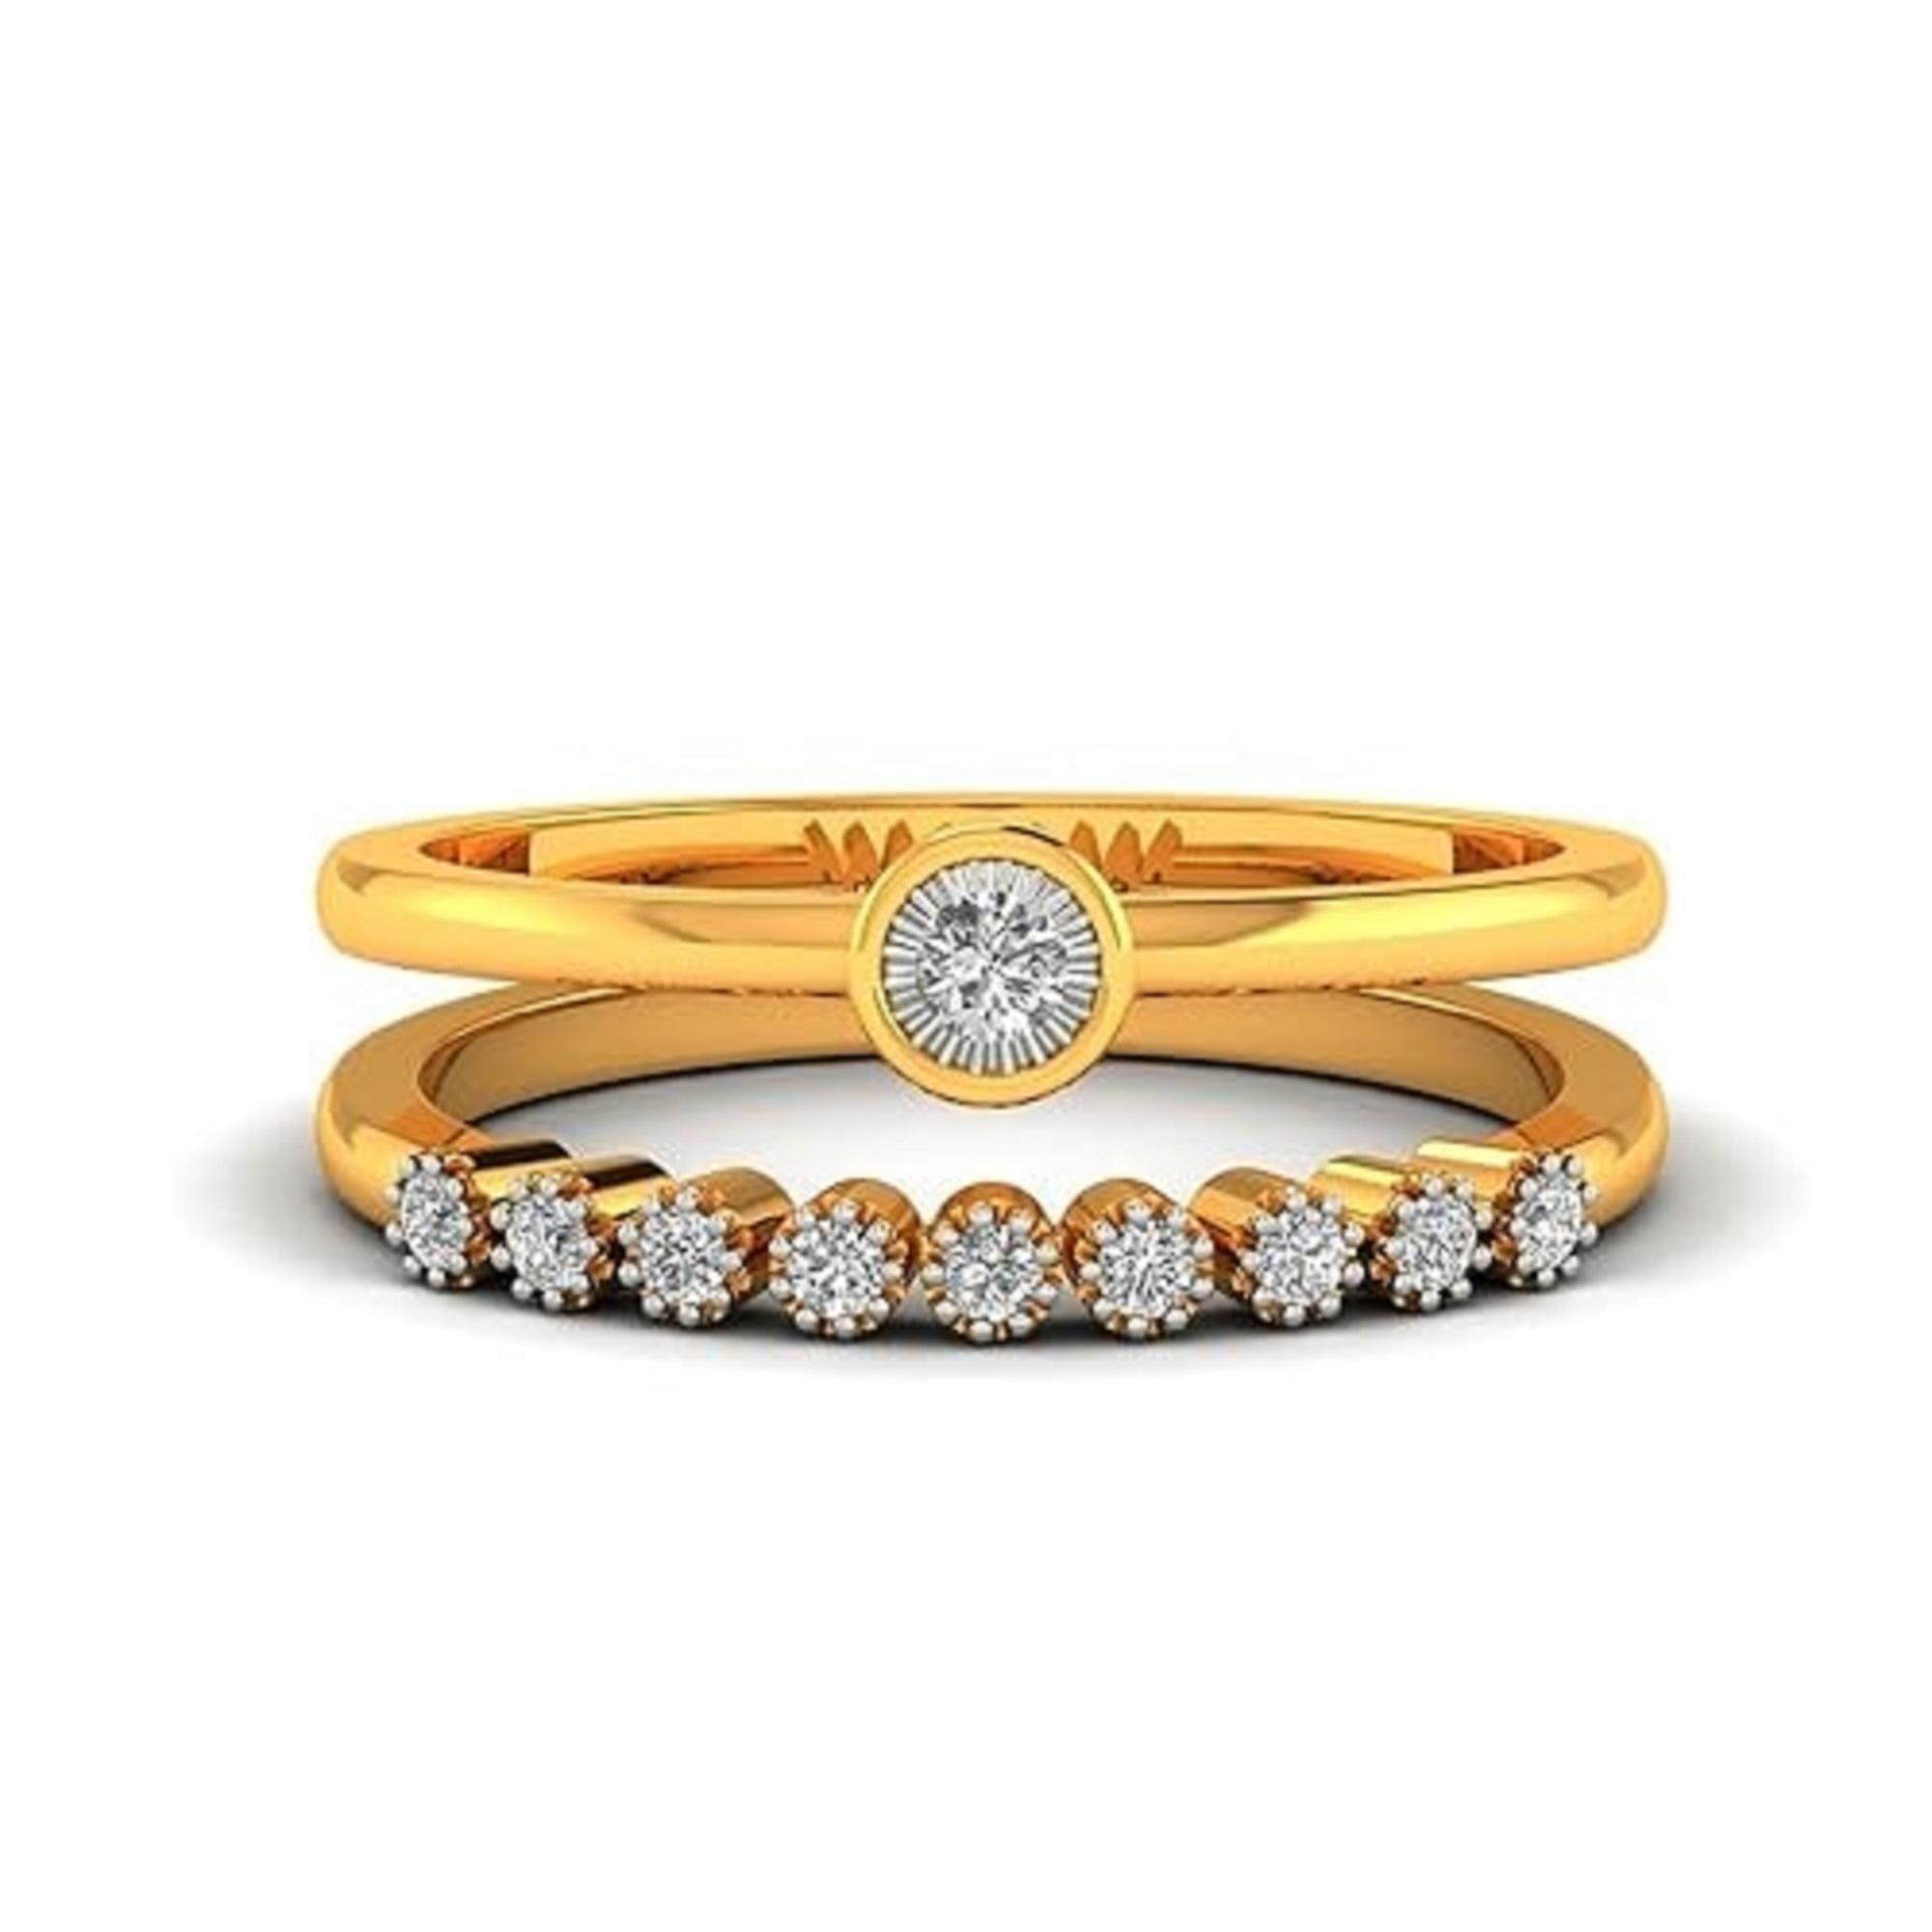
Heart n Arrow Noble Royal Brilliance ring 18K Gold for Women and Girls_
Type: Traditional Jewellery
Brand: Heart n Arrow
Price: Rs. 43600
 "Enhance your elegance with the exquisite Noble Radiance Ring. Crafted with precision and attention to detail, this ring features a dazzling [insert description of the gemstone or material] at its center, surrounded by shimmering [insert description of additional details, like diamonds or other accents]. The [gemstone or material] is renowned for its brilliance and depth of color, adding a touch of luxury to any ensemble. The band is crafted from [insert description of the metal], ensuring durability and longevity. Whether worn as a statement piece or as part of a sophisticated ensemble, the Noble Radiance Ring is sure to capture attention and admiration."